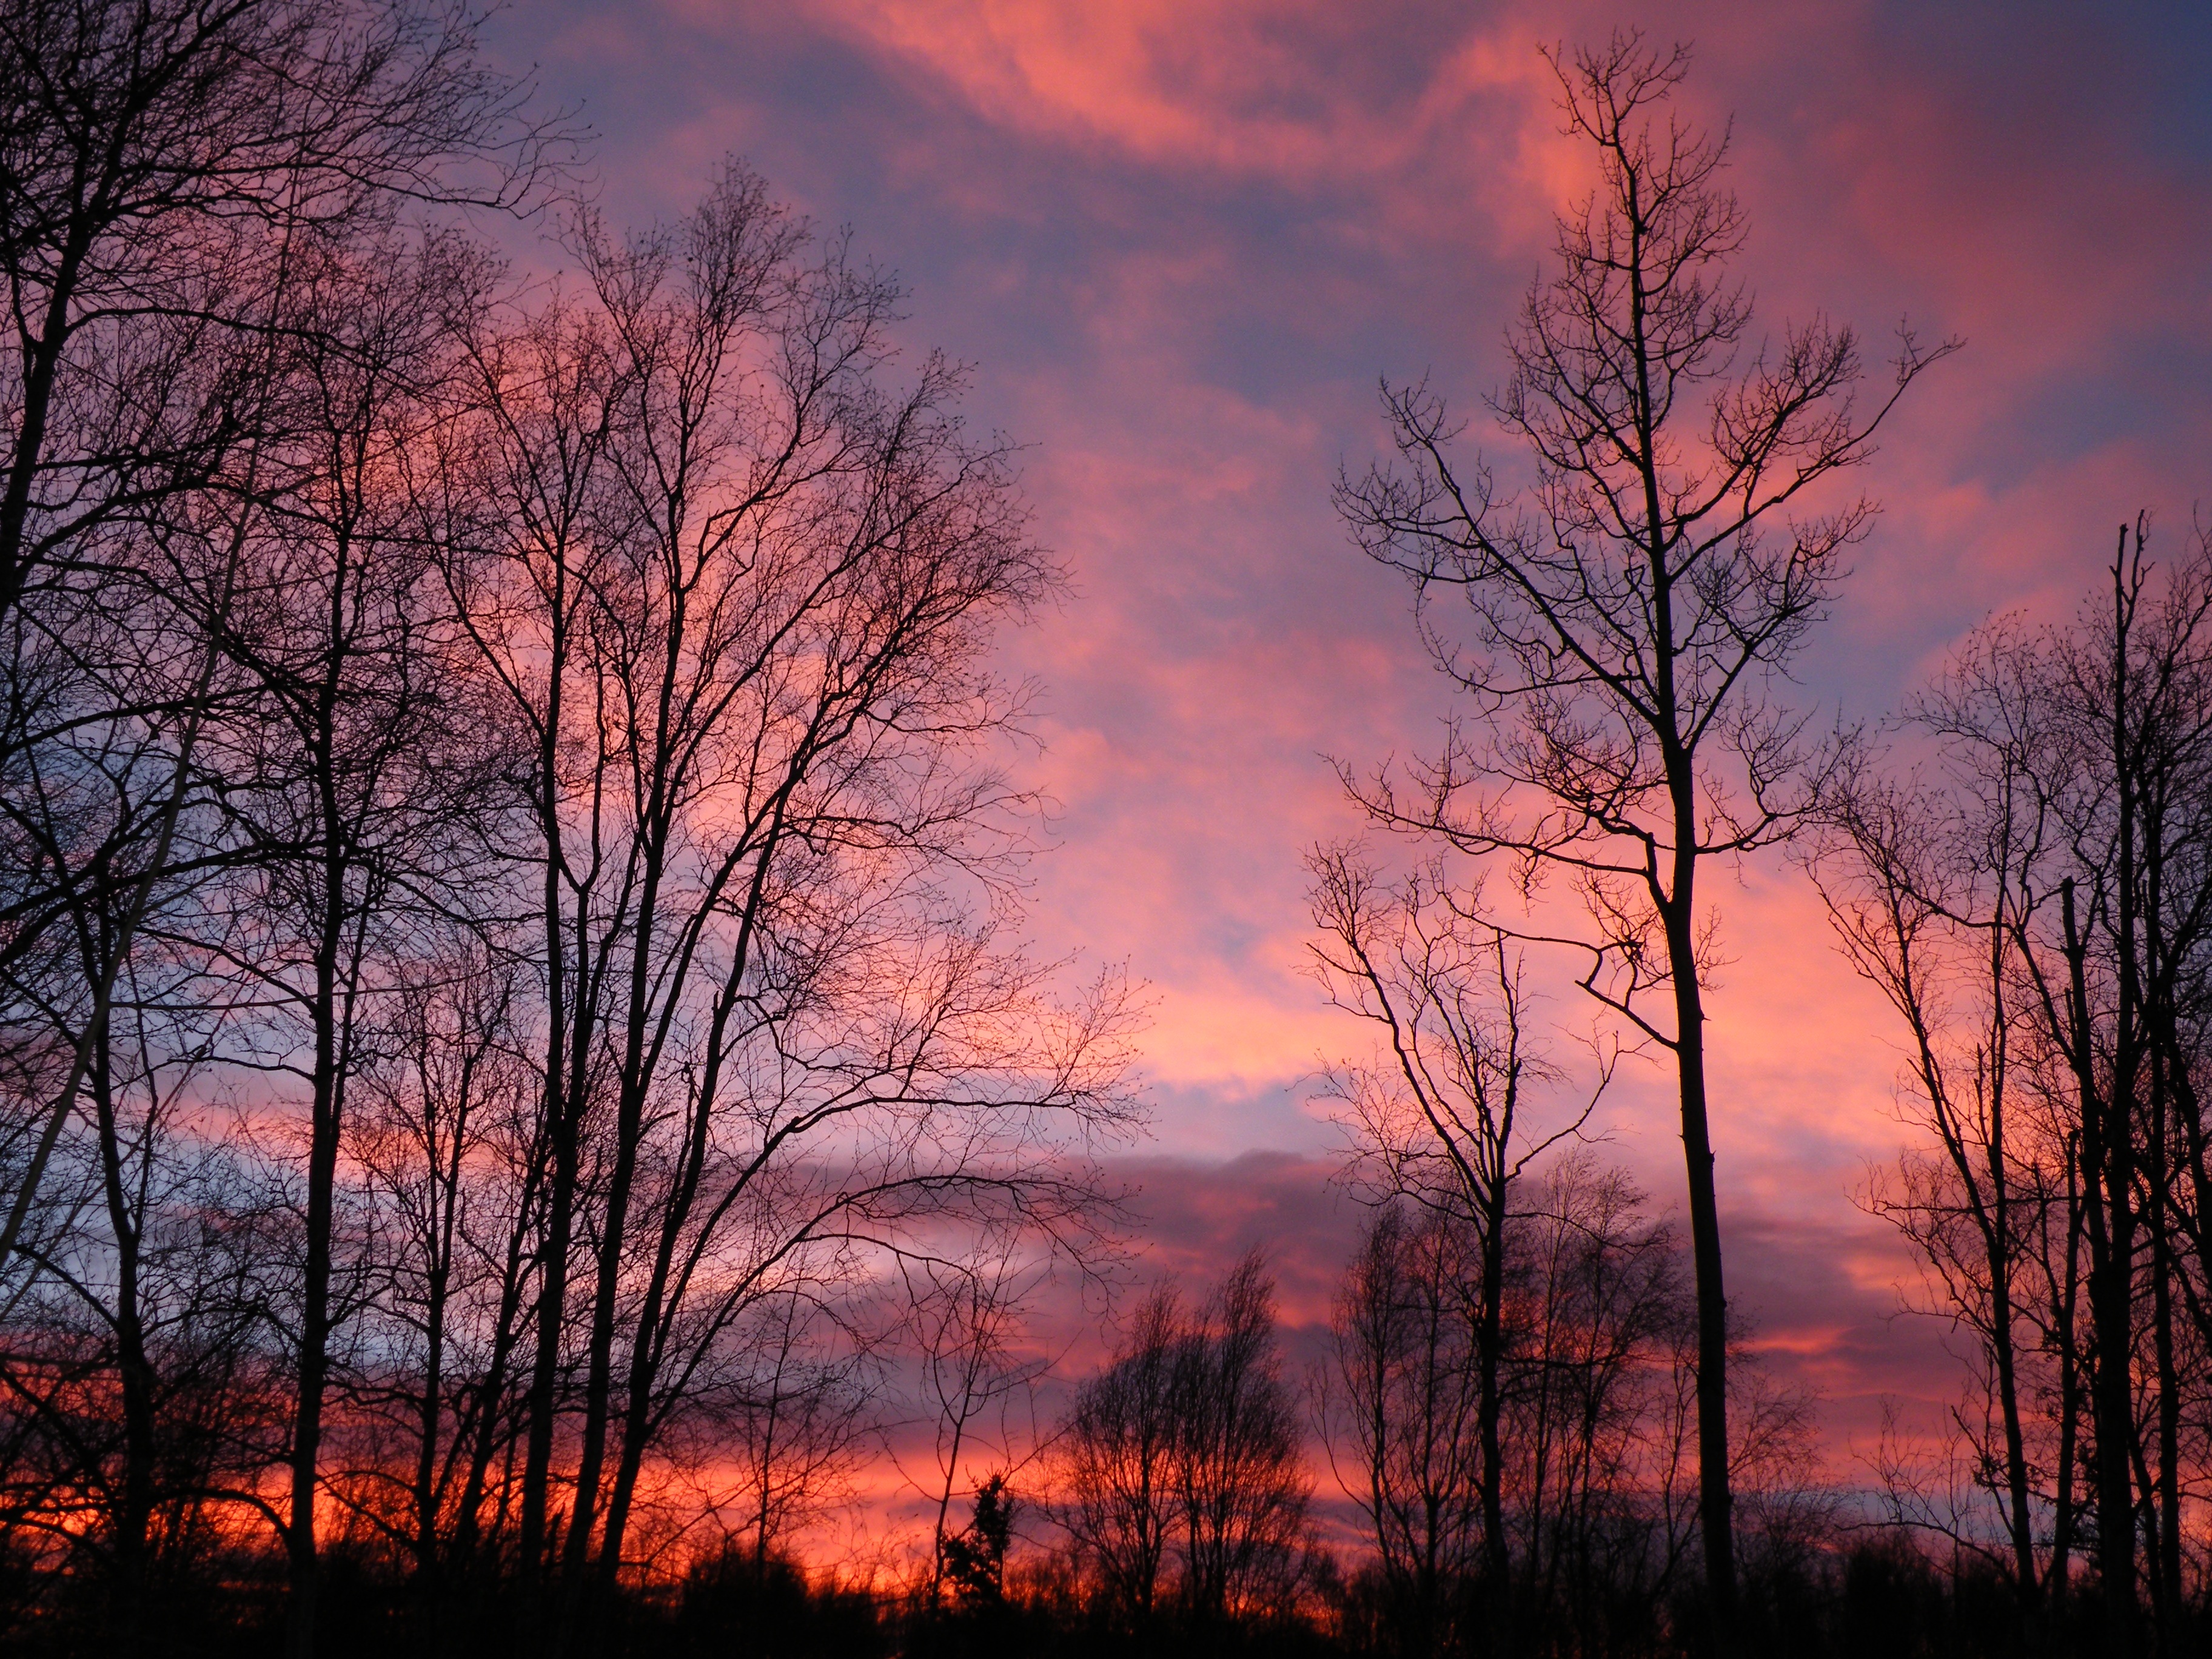
tree, nature, outdoor, branch, silhouette, cloud, sky, sunrise, sunset, morning, dawn, atmosphere, summer, dusk, evening, tranquil, pink, season, trees, sunrise sky, afterglow, sunrise landscape, pink background, atmospheric phenomenon, woody plant, red sky at morning